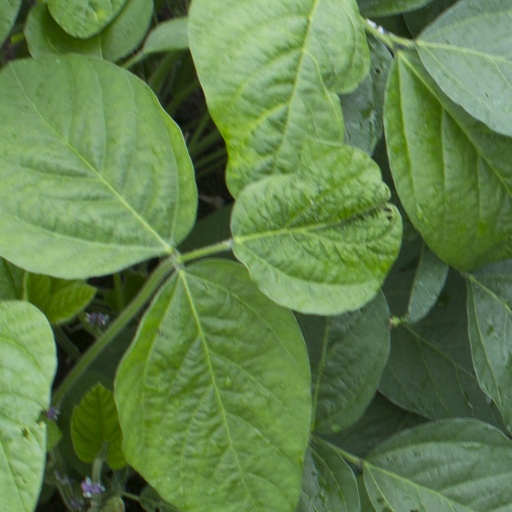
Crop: soybean